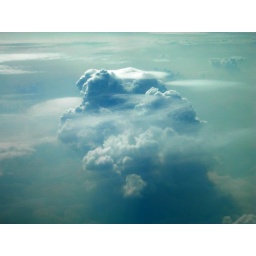
A cloud formation as seen from an airplane by myself.